Question: When was this picture taken?
Tambaya: Da yaushe aka ɗauki wannan hoton ?
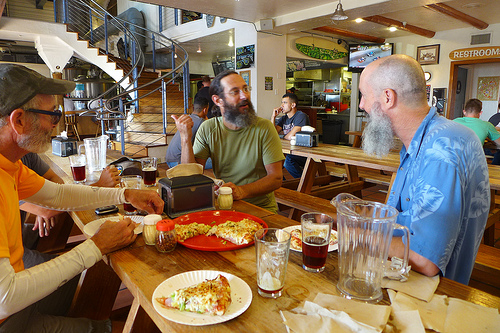
Answer: Daytime.
Amsa: Da rana.